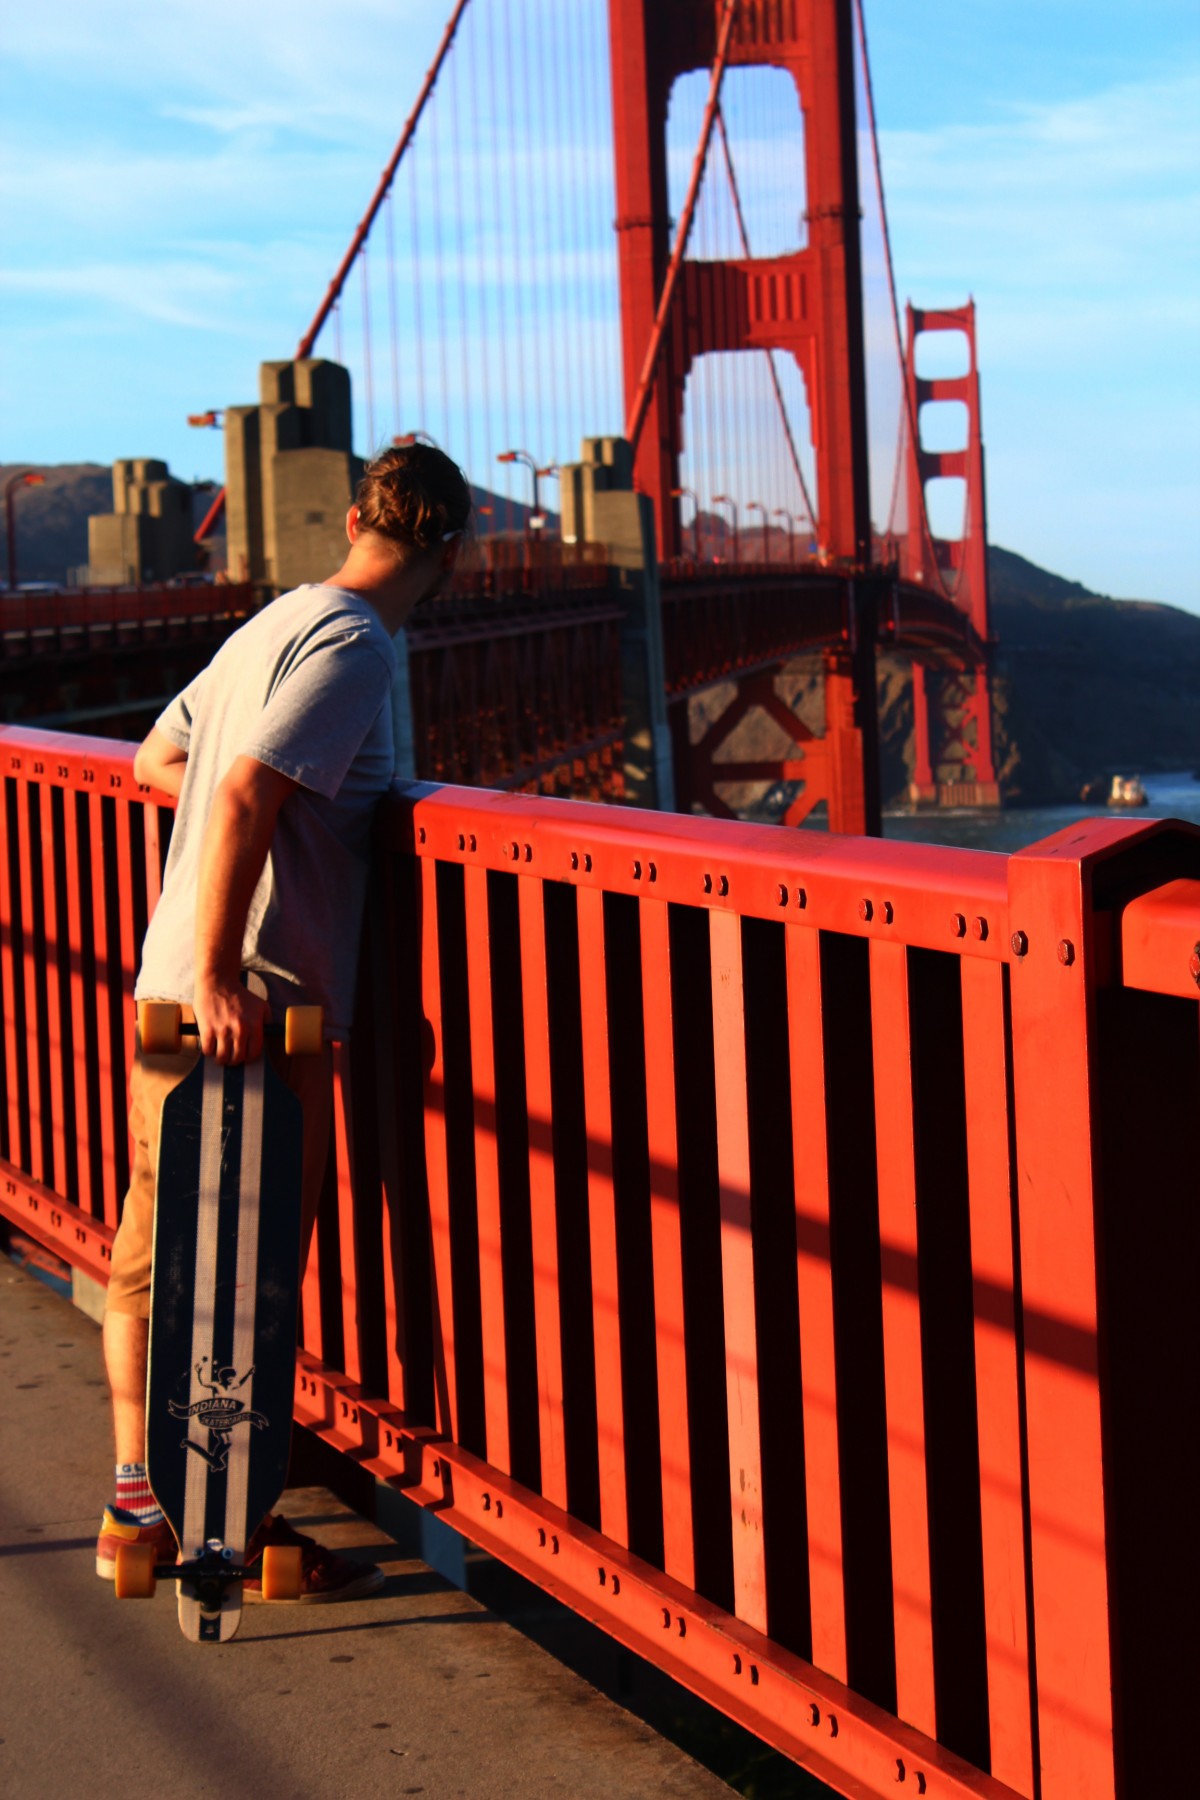
Tags: red